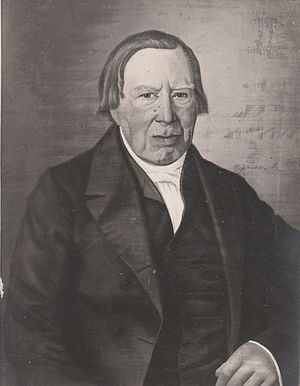
Ole Andreas Lindeman
Ole Andreas Lindeman var en norsk organist, far til Fredrik Christian och Ludvig Mathias Lindeman.